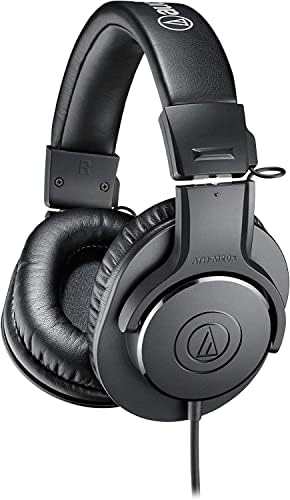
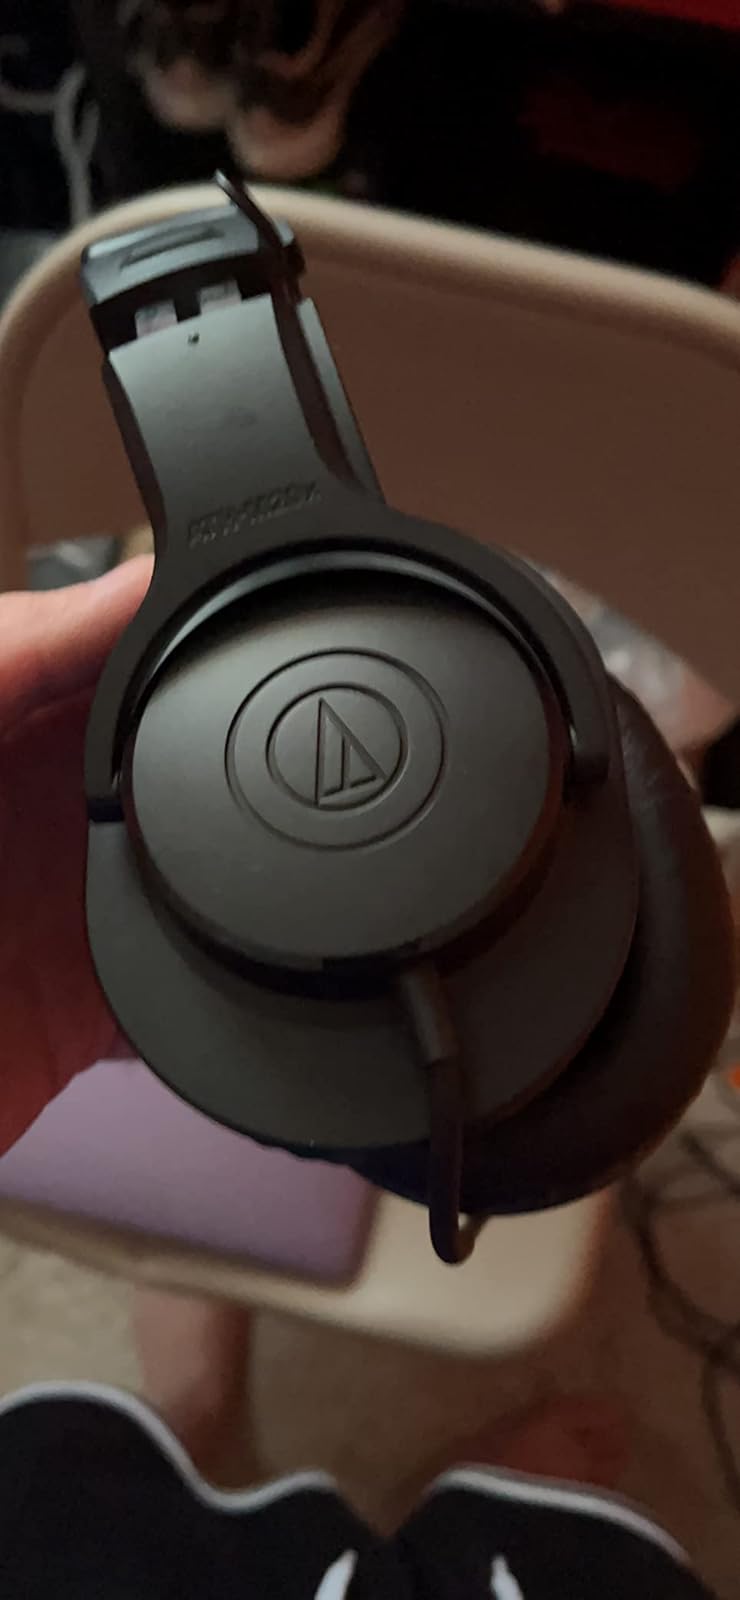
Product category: headphones
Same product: yes